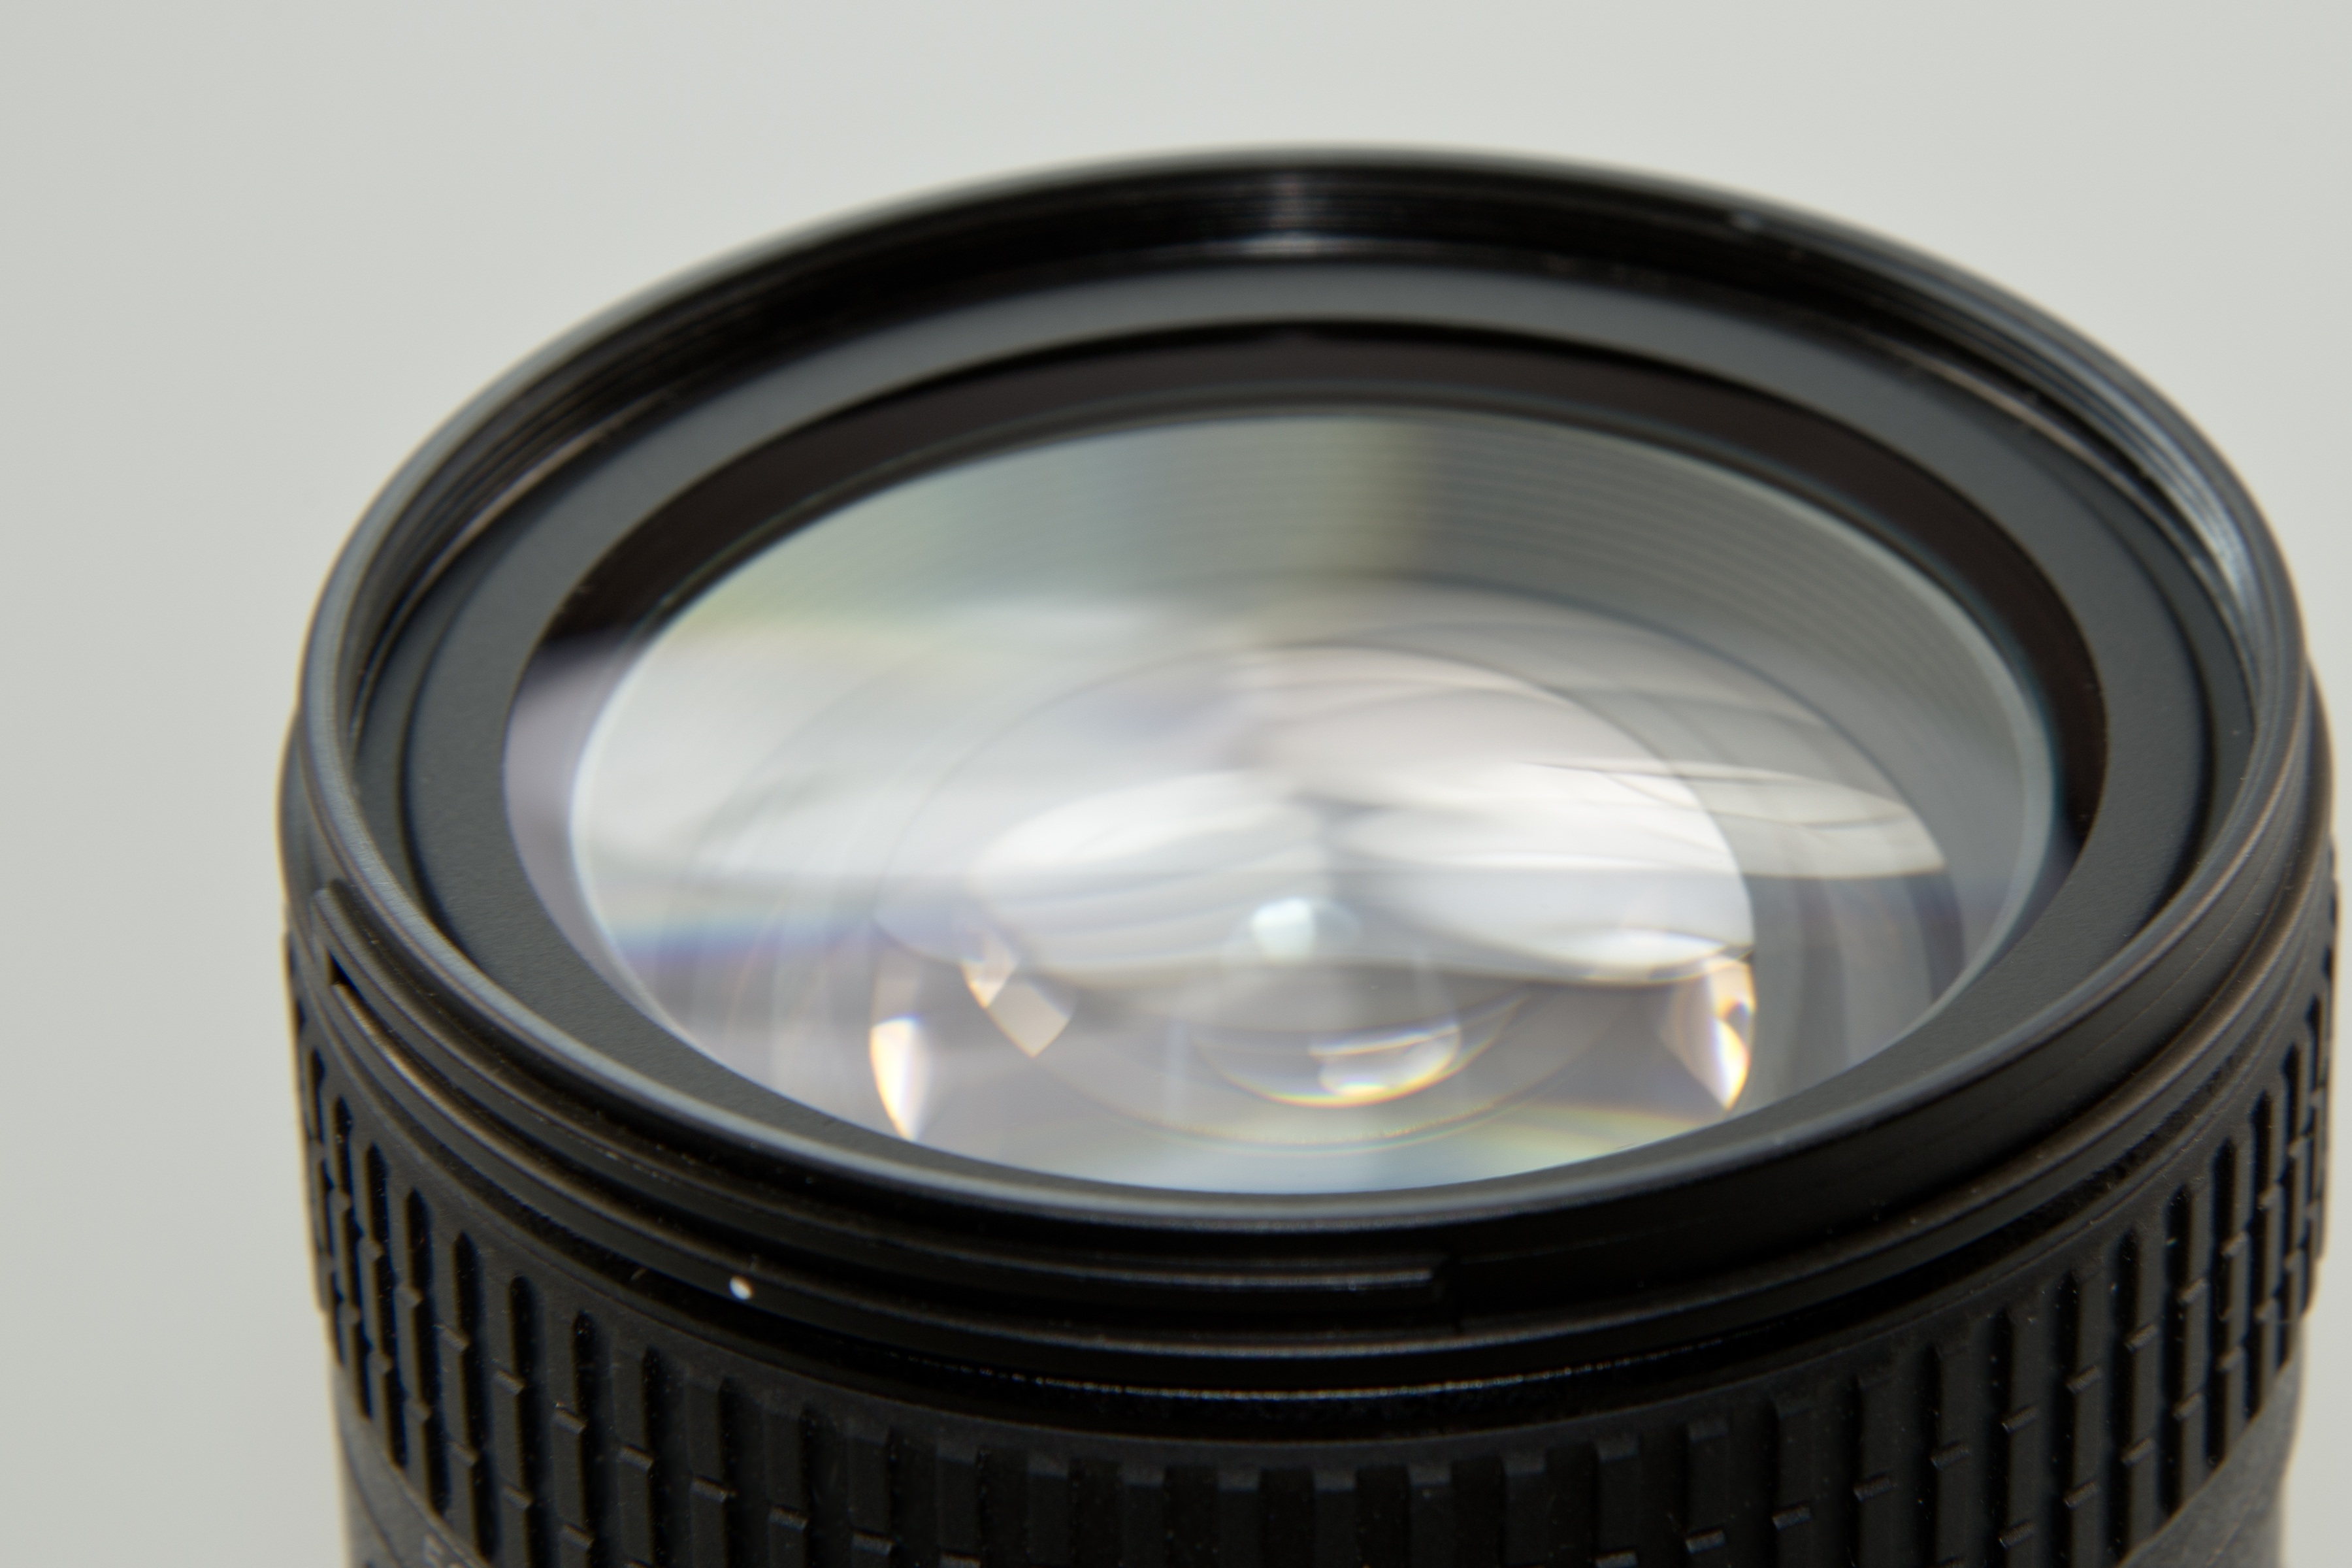
light, technology, white, photography, wheel, glass, photo, slr, reflection, lens, macro, studio, object, lighting, product, exposure, recording, bright, accessories, rim, photograph, zoom, camera lens, aperture, closure, reportage, mirroring, macro photography, reflexes, zoom lens, telephoto lens, cut out, glazing, photo accessories, macro lens, cameras optics, teleconverter, camera accessory